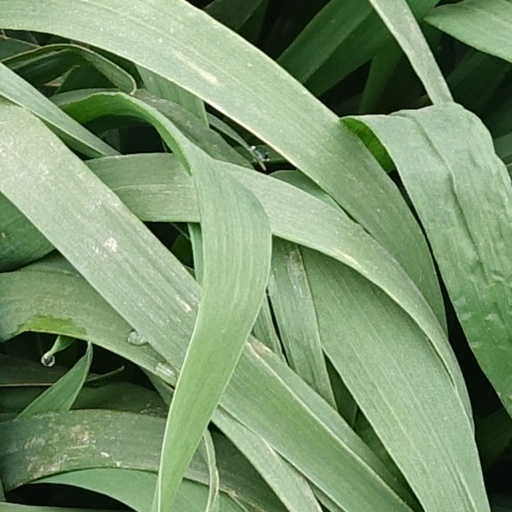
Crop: wheat